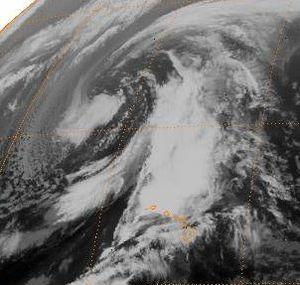
Une dépression de Kona est un cyclone extratropical ou dépression météorologique importante qui affecte le centre de l'océan Pacifique dans la région autour de l'archipel d'Hawaï. Ces systèmes à cœur froid, typiques des latitudes moyennes, les distinguent des cyclones subtropicaux typiques de cette région. Hawaï subit en moyenne de deux à trois de ces tempêtes qui peuvent durer une semaine ou plus.